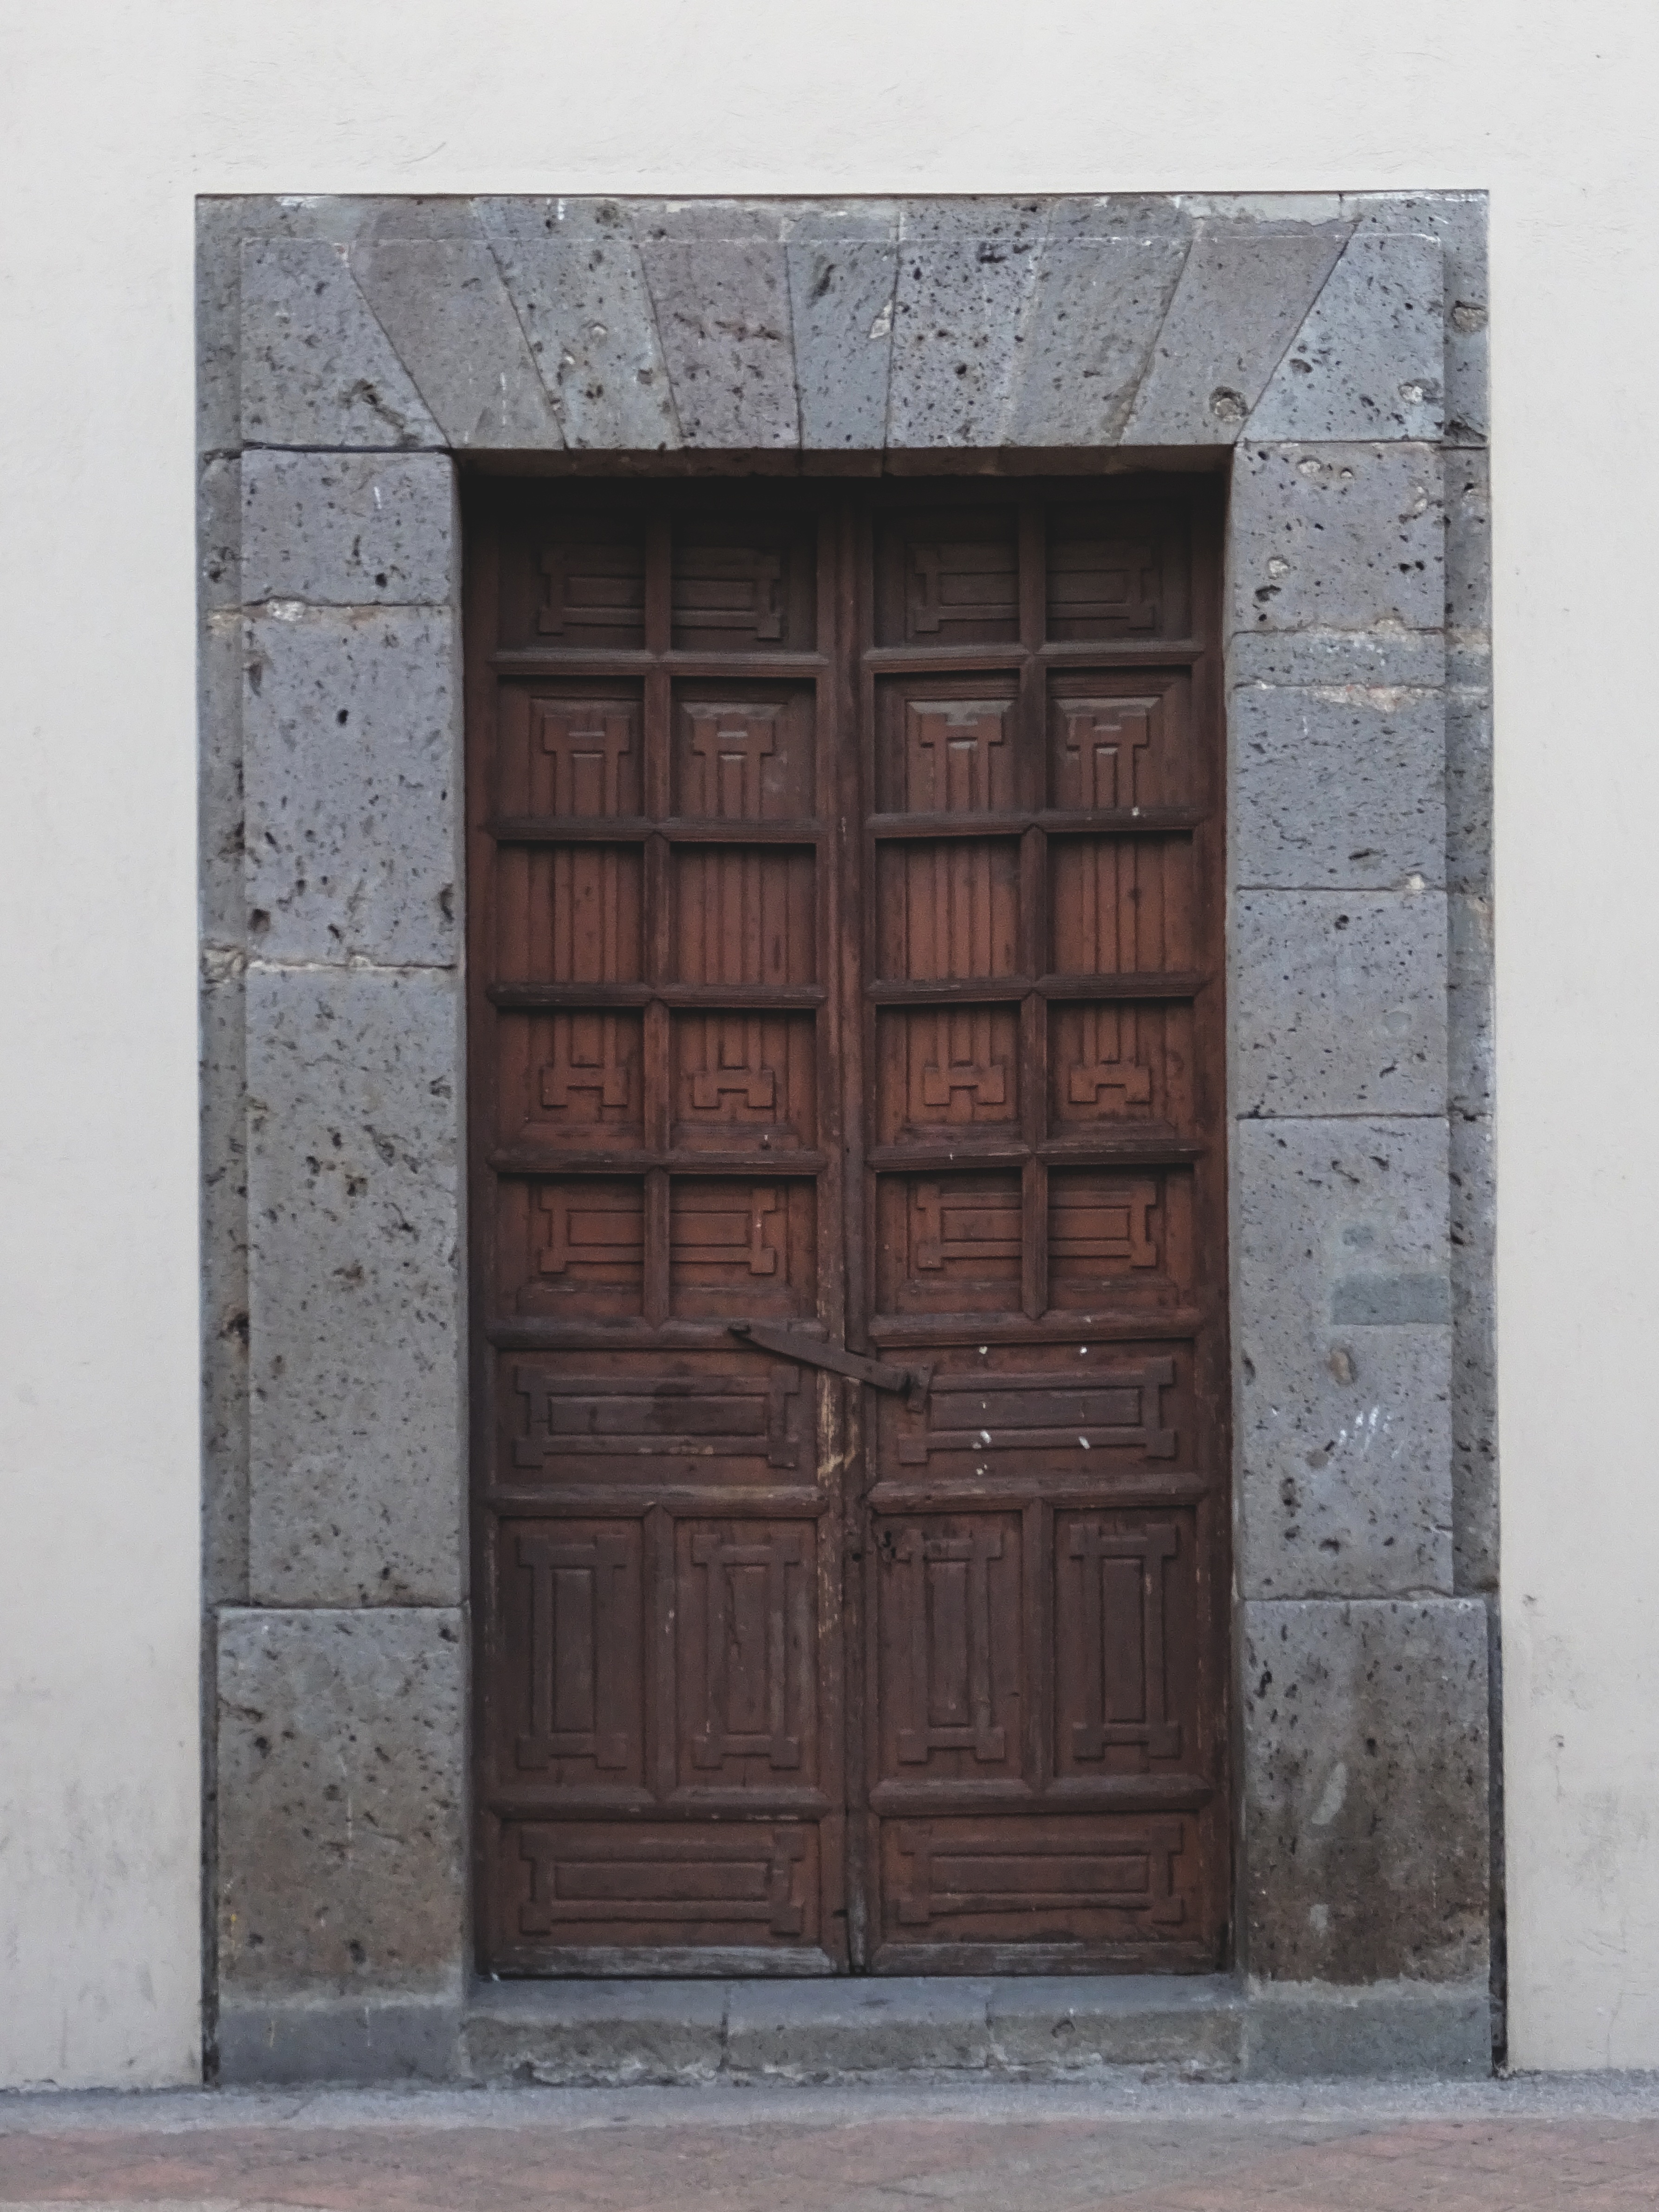
wood, window, old, wall, stone, arch, brown, facade, gate, brick, door, goal, front door, input, house entrance, old door, portal, garage door